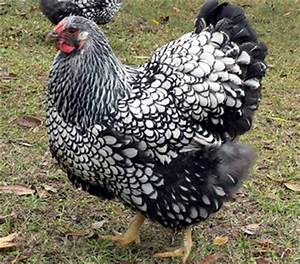
Label: chicken